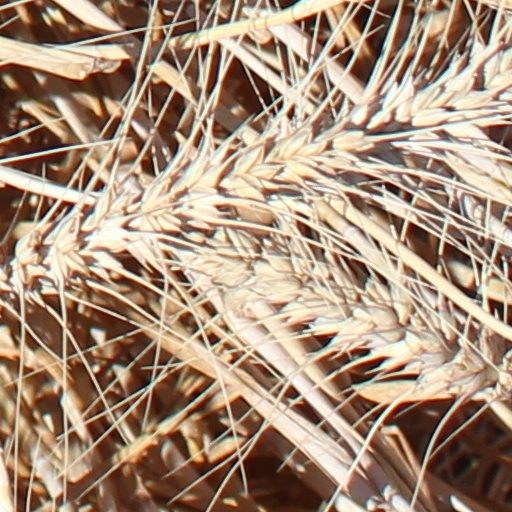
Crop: wheat